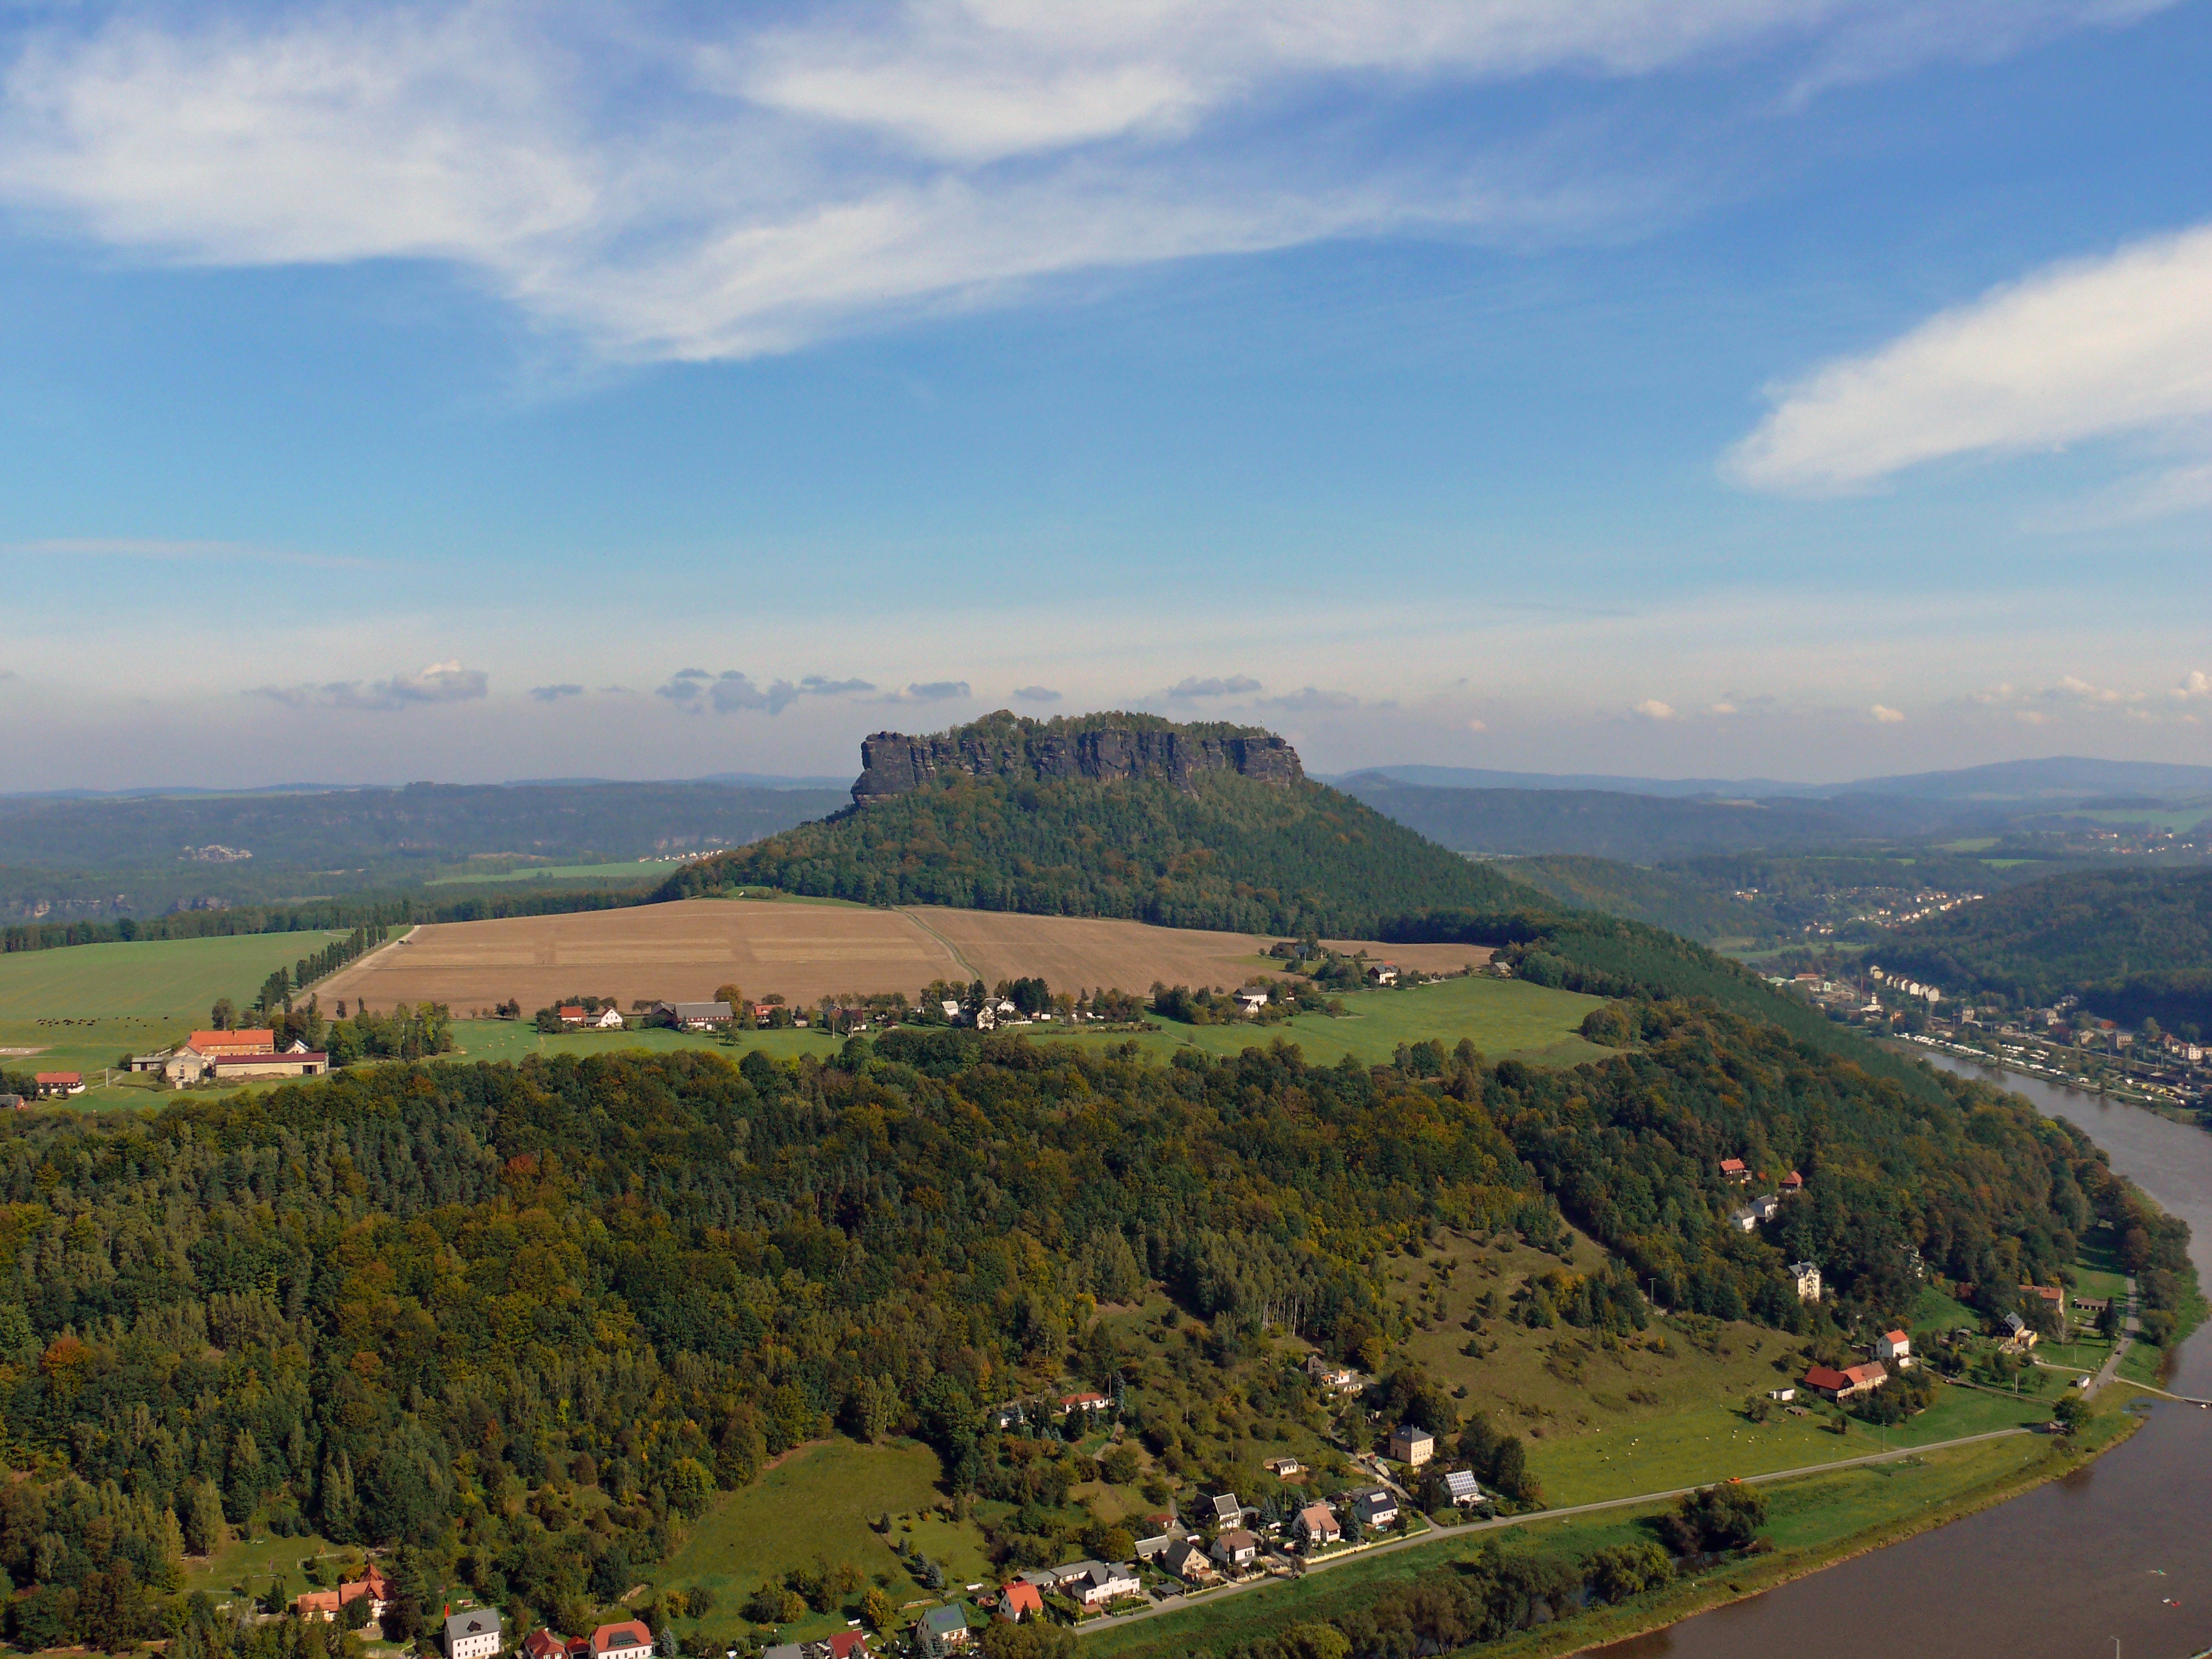
landscape, sea, coast, tree, rock, horizon, mountain, sky, field, hill, mountain range, reservoir, highland, plain, outlook, plateau, elbe, rural area, landform, saxon switzerland, aerial photography, elbe sandstone mountains, lily stone, geographical feature, mountainous landforms